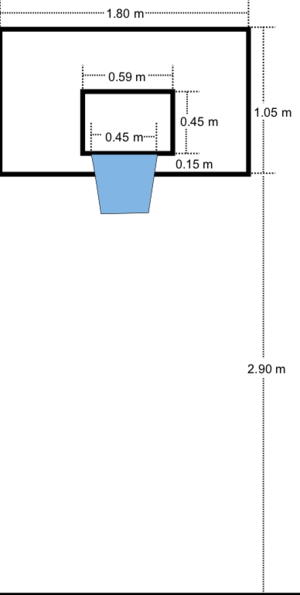
Cet article présente les caractéristiques d'un terrain FIBA de basket-ball.
Un panneau de basket-ball est un équipement sportif utilisé dans la pratique du basket-ball. Il est fréquemment surnommé la « planche ».